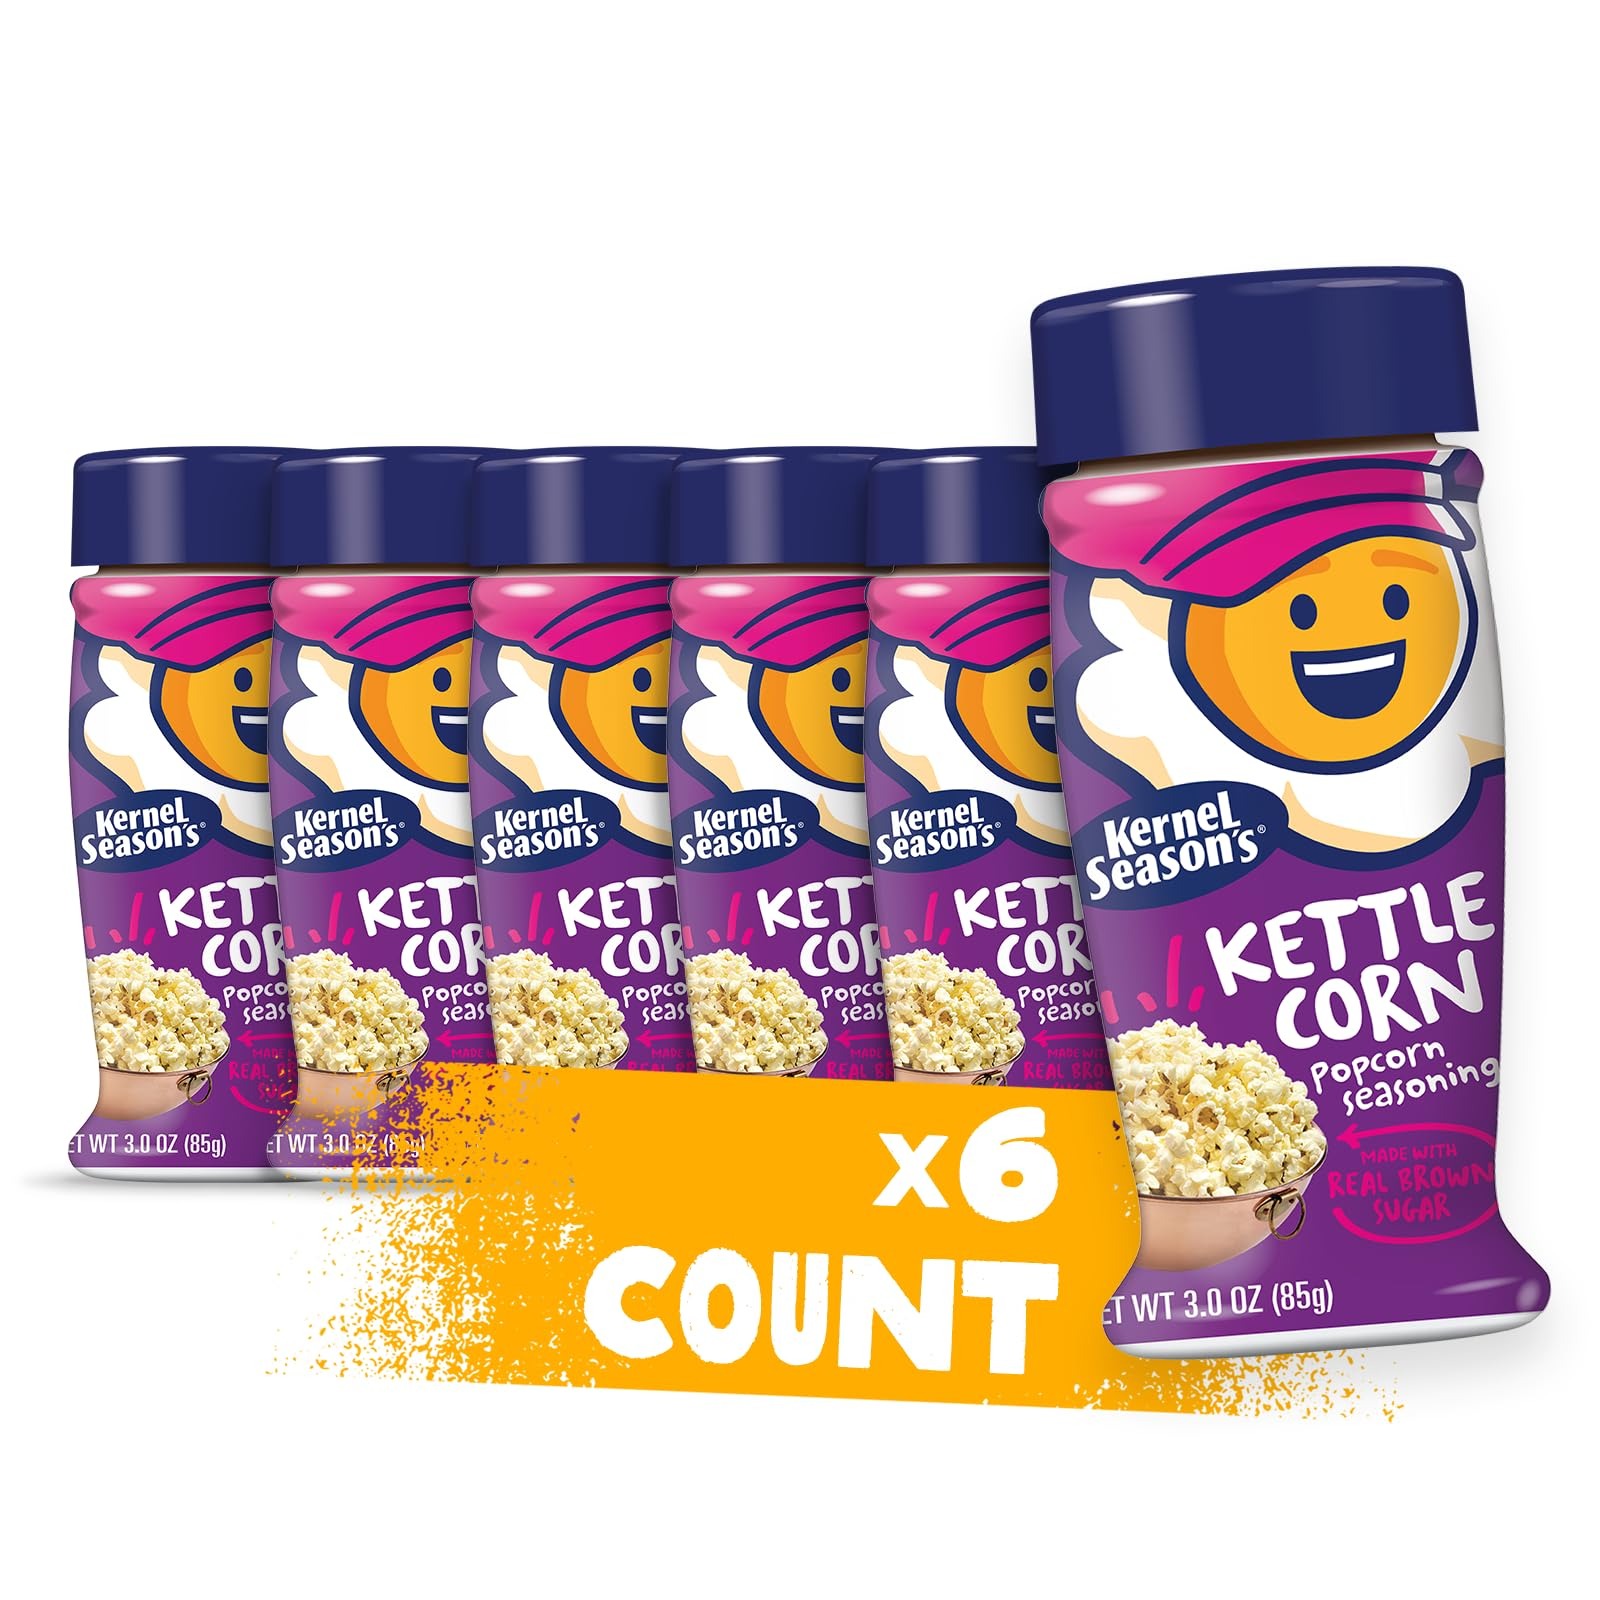
Item Name: Kernel Season's Popcorn Seasoning, Kettle Corn, 3 Ounce (Pack of 6)
Bullet Point 1: Experience the taste of the country fair at home with the sweet taste of real cane sugar and a touch of salt in our Kettle Corn Popcorn Seasoning
Bullet Point 2: With only 2 calories per serving Kernel Season’s popcorn seasonings are an easy and low calorie way to shake up the flavor of your favorite snack, veggies, pasta
Bullet Point 3: 102 servings per jar, ¼ tsp per serving
Bullet Point 4: Certified Gluten Free, Kosher, and Dairy Free
Bullet Point 5: Proudly made in the USA
Value: 18.0
Unit: Ounce

Price: 3.49